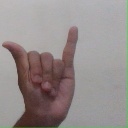
अक्षर: य